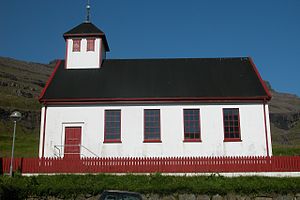
Árnafjørður / Galleri
Árnafjørður, dansk: Arnefjord er en færøsk bygd med 55 indbyggere, omgivet af høje fjelde og bugten Árnfjarðarvík på den nordlige ø Borðoy. Bygden ligger mellem Klaksvík og Norðdepil. Bygden har altid været under Klaksvíkar kommuna, der blev oprettet 1908.